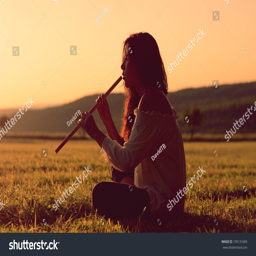
girl playing a flute at sunset